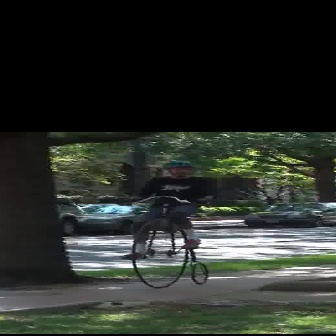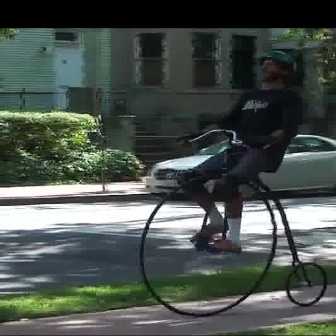
  Please identify the target specified by the bounding box [115,194,208,287] in the first image and locate it in the second image. Return the coordinates in [x_min,y_min,x_max,y_max] format.
Answer: [139,128,327,316]